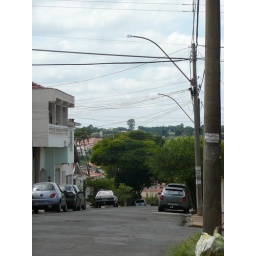
our house in the street